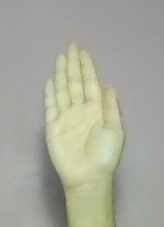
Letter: seen